FR-1 (satellite)

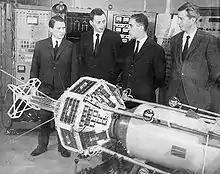
FR-1 mounted on a Scout rocket prior to launch in 1965; from left to right, C. Fayard, X. Namy, J. P. Causse, and L. R. O. Storey

FR-1 was a joint American-French project. CNES and CNET collaborated with the Goddard Space Flight Center (GSFC) on and received funding from NASA's Office of Space Science and Applications for the satellite's design, development, and construction. Xavier Namy of CNES and Samuel R. Stevens of GSFC served as project managers. Dr. Llewelyn Robert Owen Storey of CNET (later NASA) was the primary designer of the satellite's scientific instruments, working in concert with Dr. Robert W. Rochelle of GSFC. French scientists C. Fayard of CNET and Jean-Pierre Causse also worked on the project. French aerospace contractor Nord Aviation helped build the satellite.